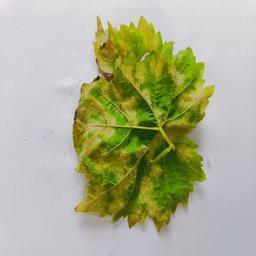
Label: Downy Mildew